Harnett County Training School

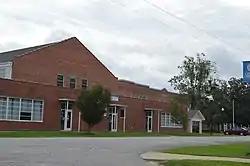

Harnett County Training School (also known as Harnett High School) is a historic school complex for African-American students located at Dunn, Harnett County, North Carolina. The complex was built between 1922 and 1956, and consists of one two-story and five single-story brick buildings. They include a gable front combined Gymnasium/Auditorium (1948); the two-story, 14 teacher, flat-roofed, Colonial Revival-style, Rosenwald-funded Harnett County Training School (1922); a detached brick boiler room (1950); two, one-story, flat-roofed Library and Office Building and Cafeteria buildings (1956); and a one-story, flat-roofed Rosenwald-funded classroom annex added in 1927, now designated the Education Building.